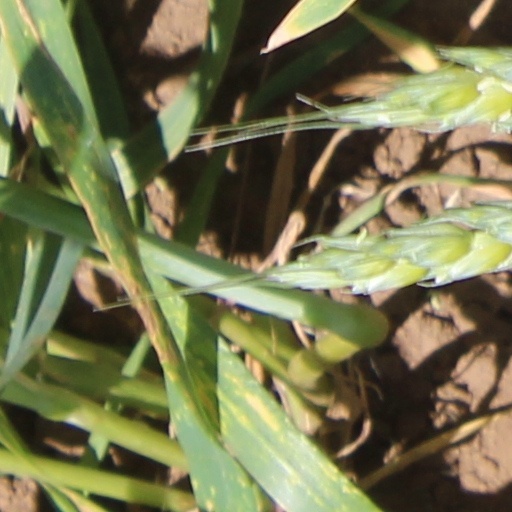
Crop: wheat